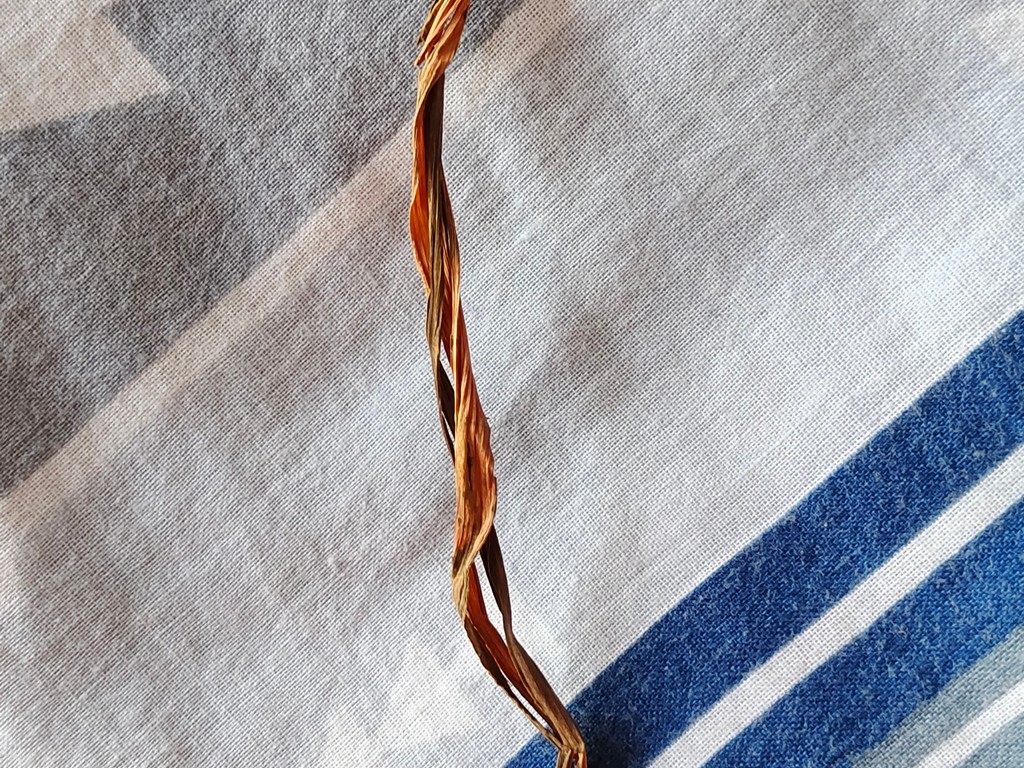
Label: Dried